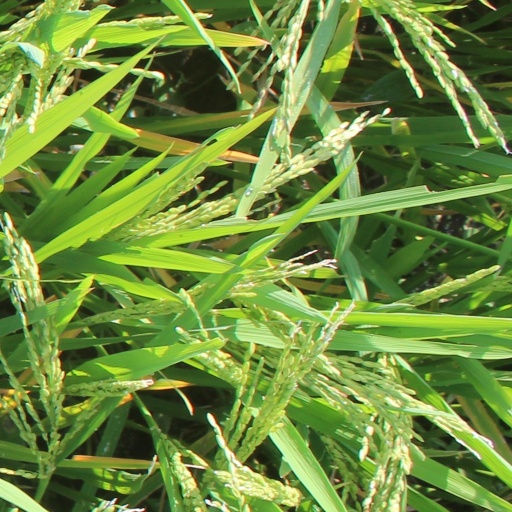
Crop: rice